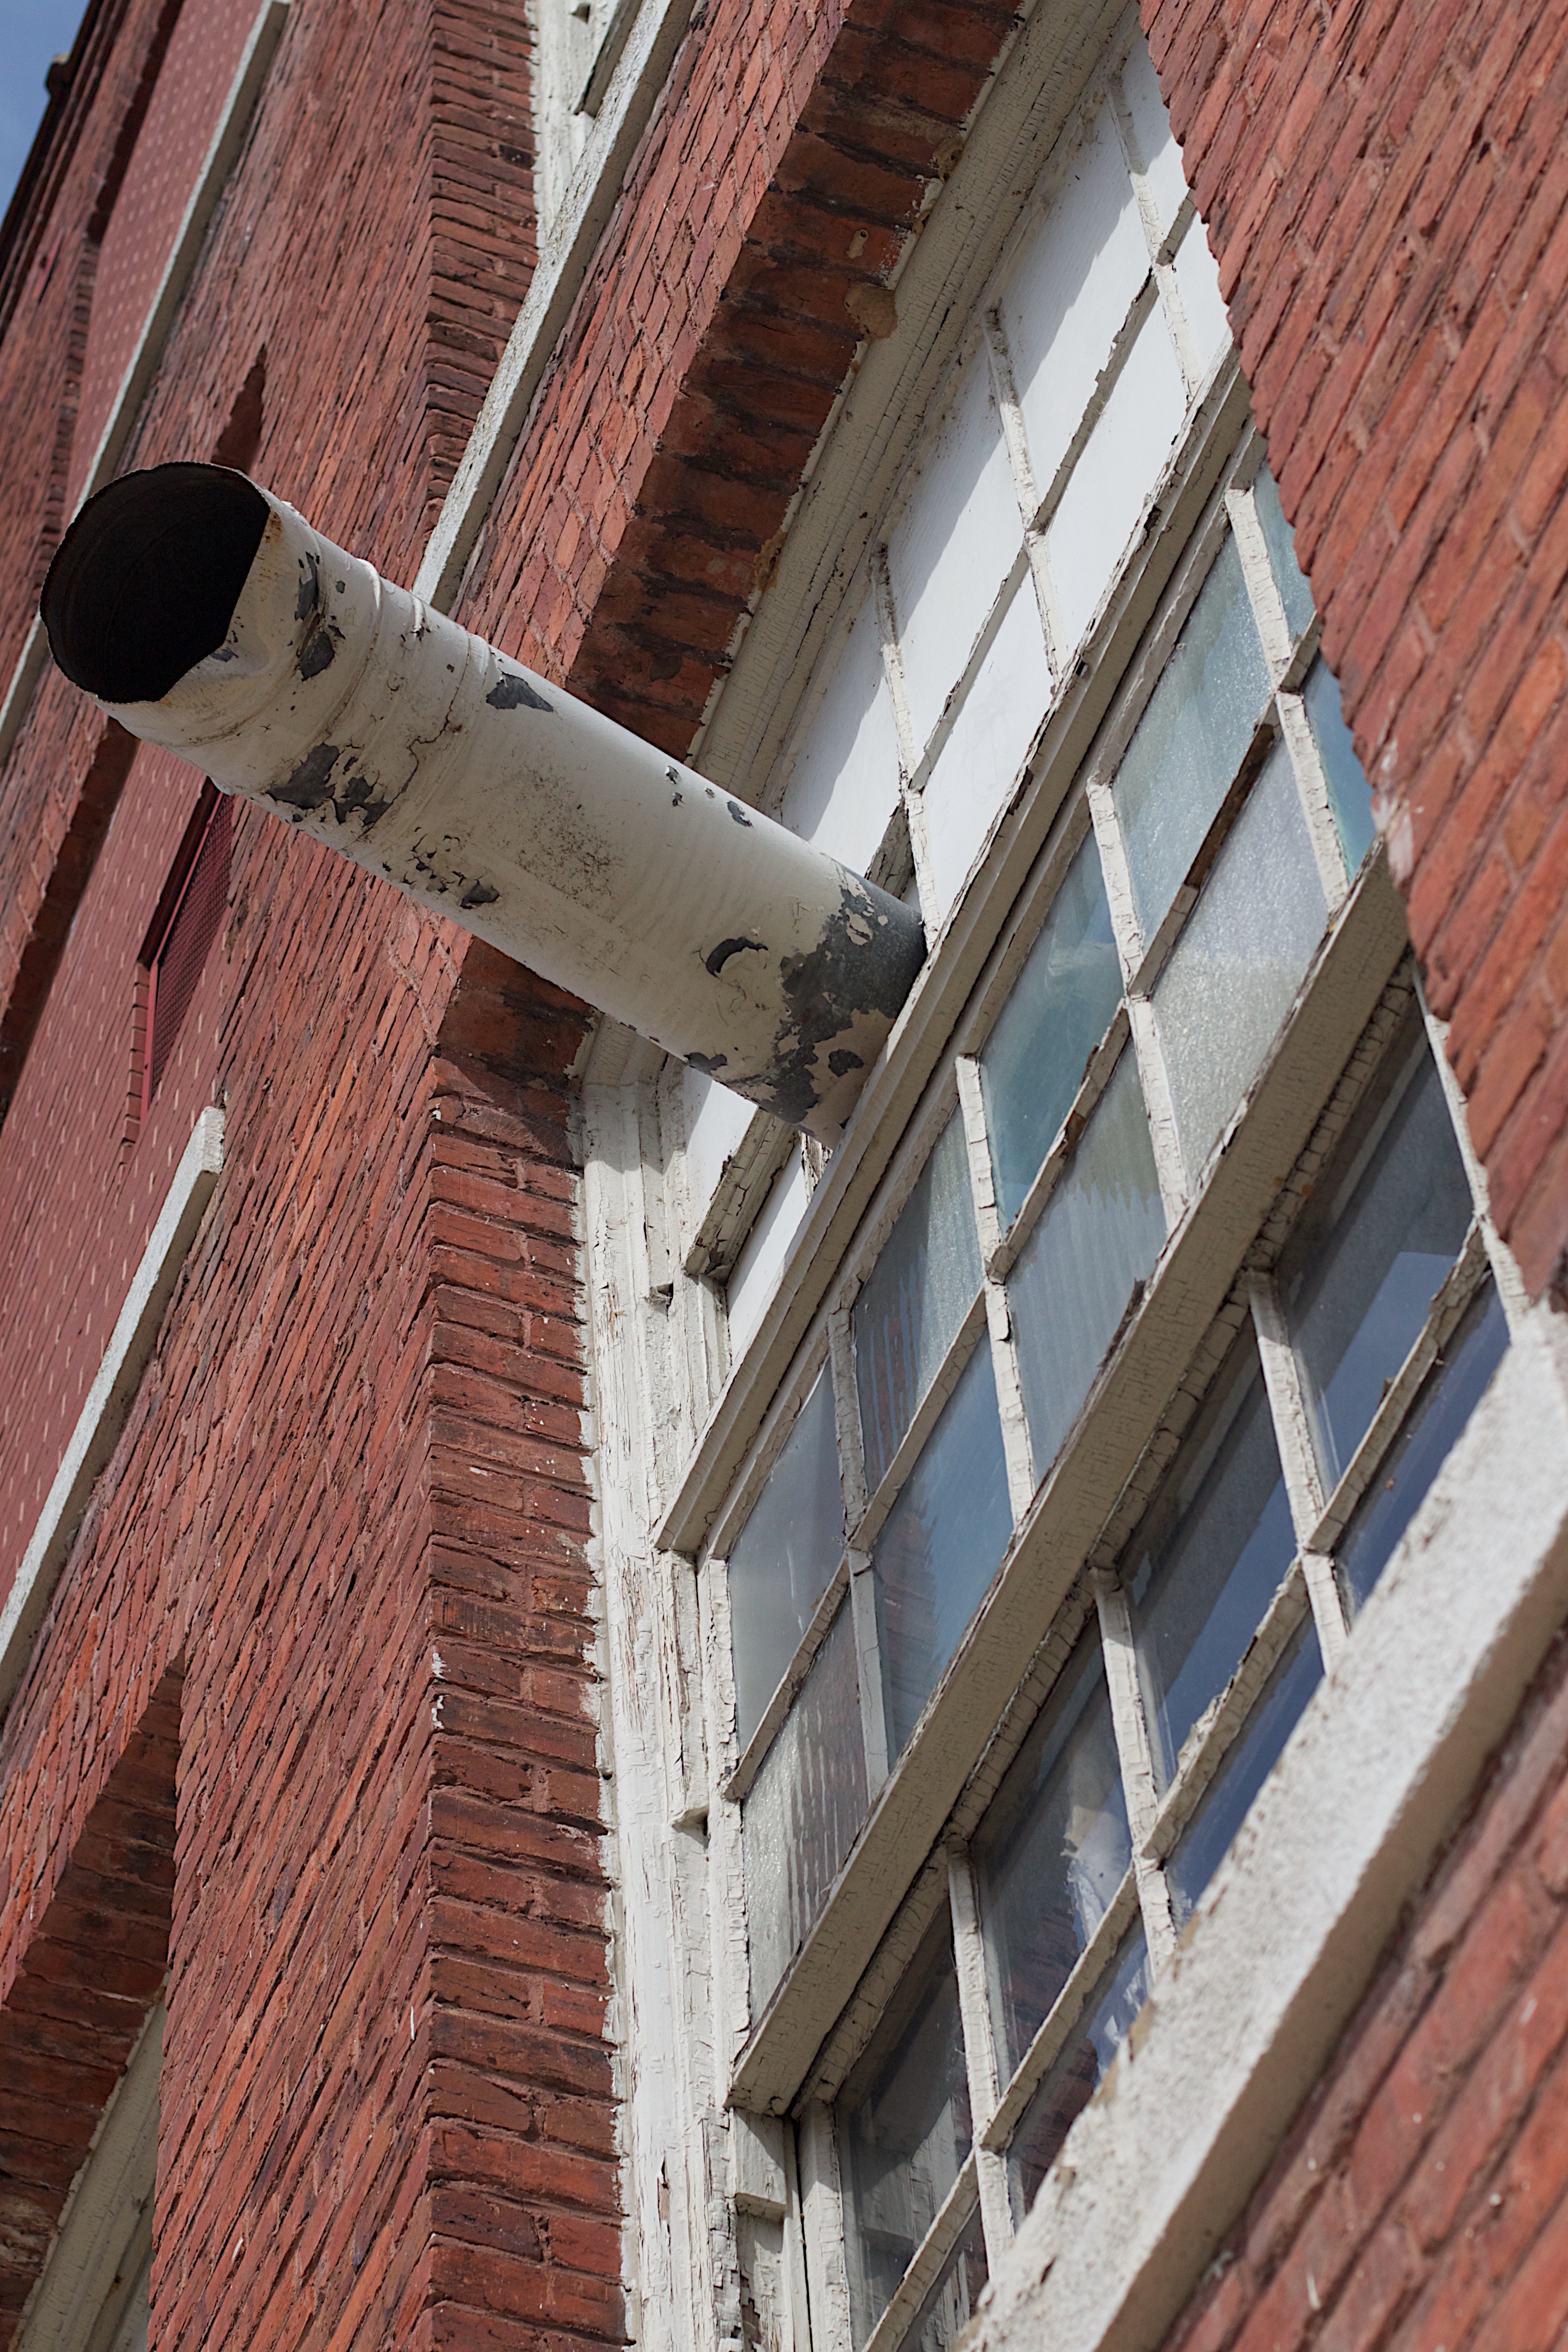
architecture, wood, house, window, roof, wall, balcony, facade, brick, material, brickwork, odyssey, siding, window covering